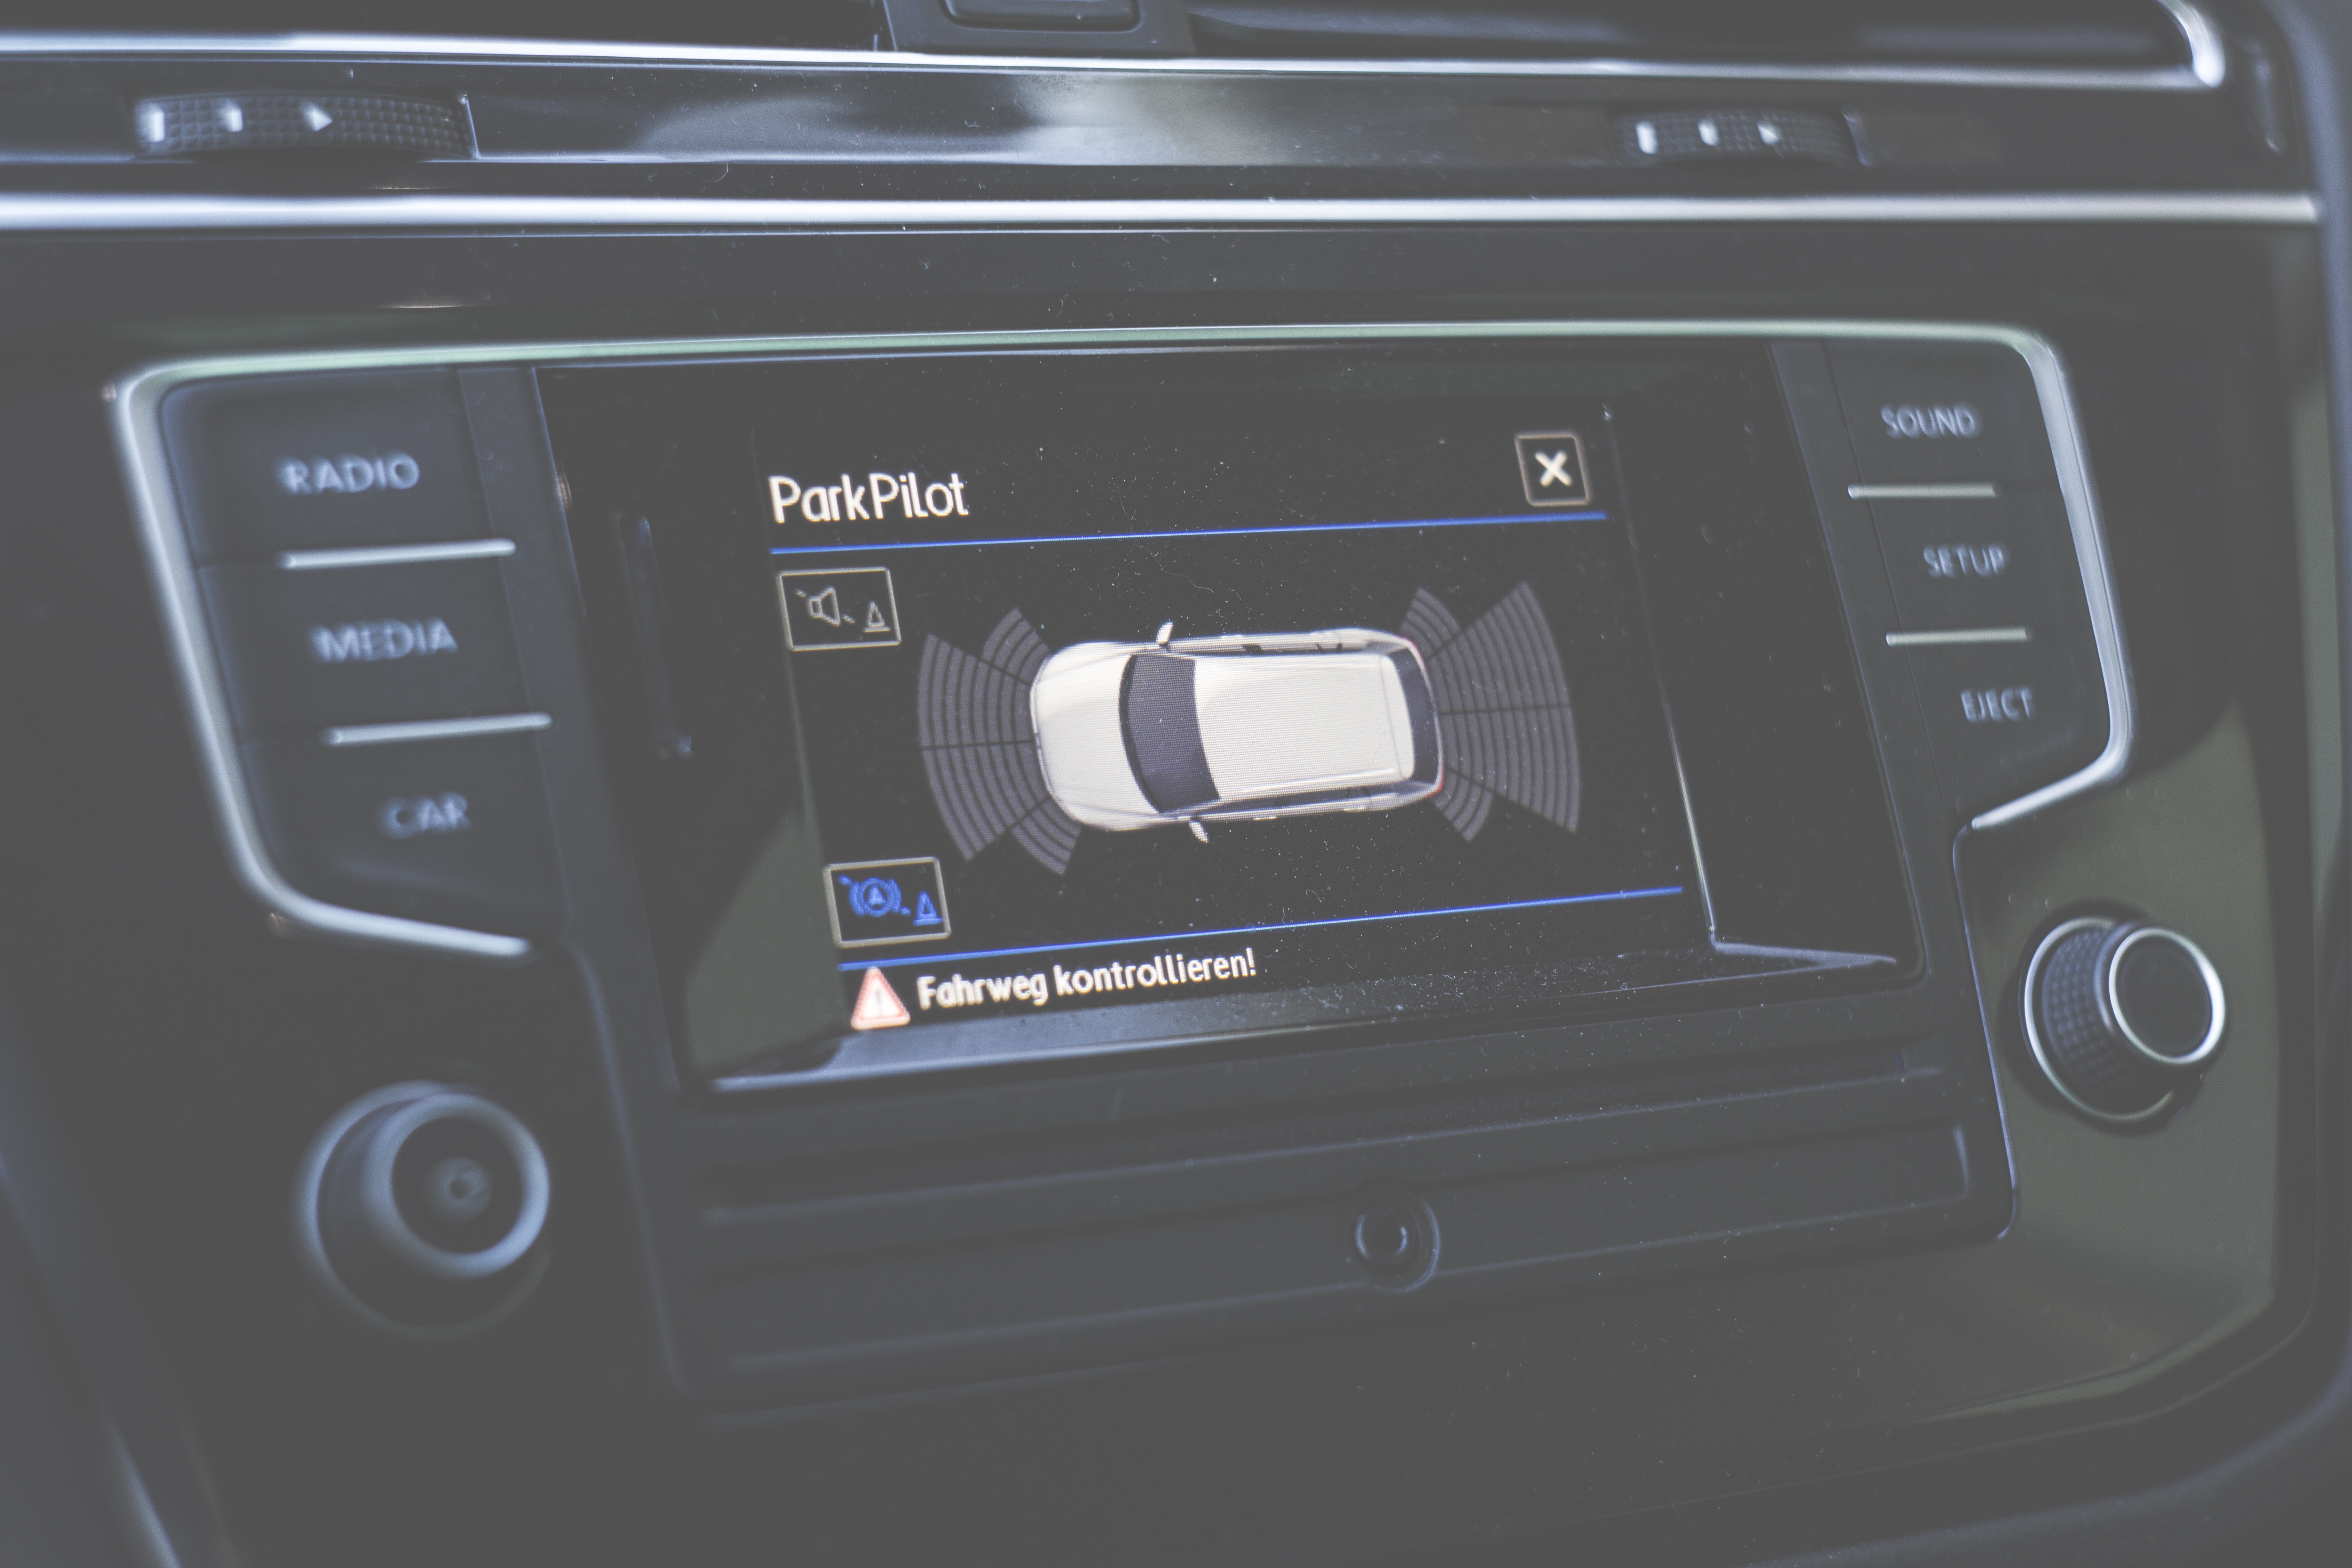
technology, car, reflection, vehicle, auto, signal, close, security, modern, automotive, housing, radio, streets, electronics, display, fender, media, sedan, new, front, warning, detail, dare, pkw, multimedia, limousine, rear, mirroring, up to date, sport utility vehicle, land vehicle, automobile make, compact car, executive car, mid size car, crossover suv, ford motor company, karroserie